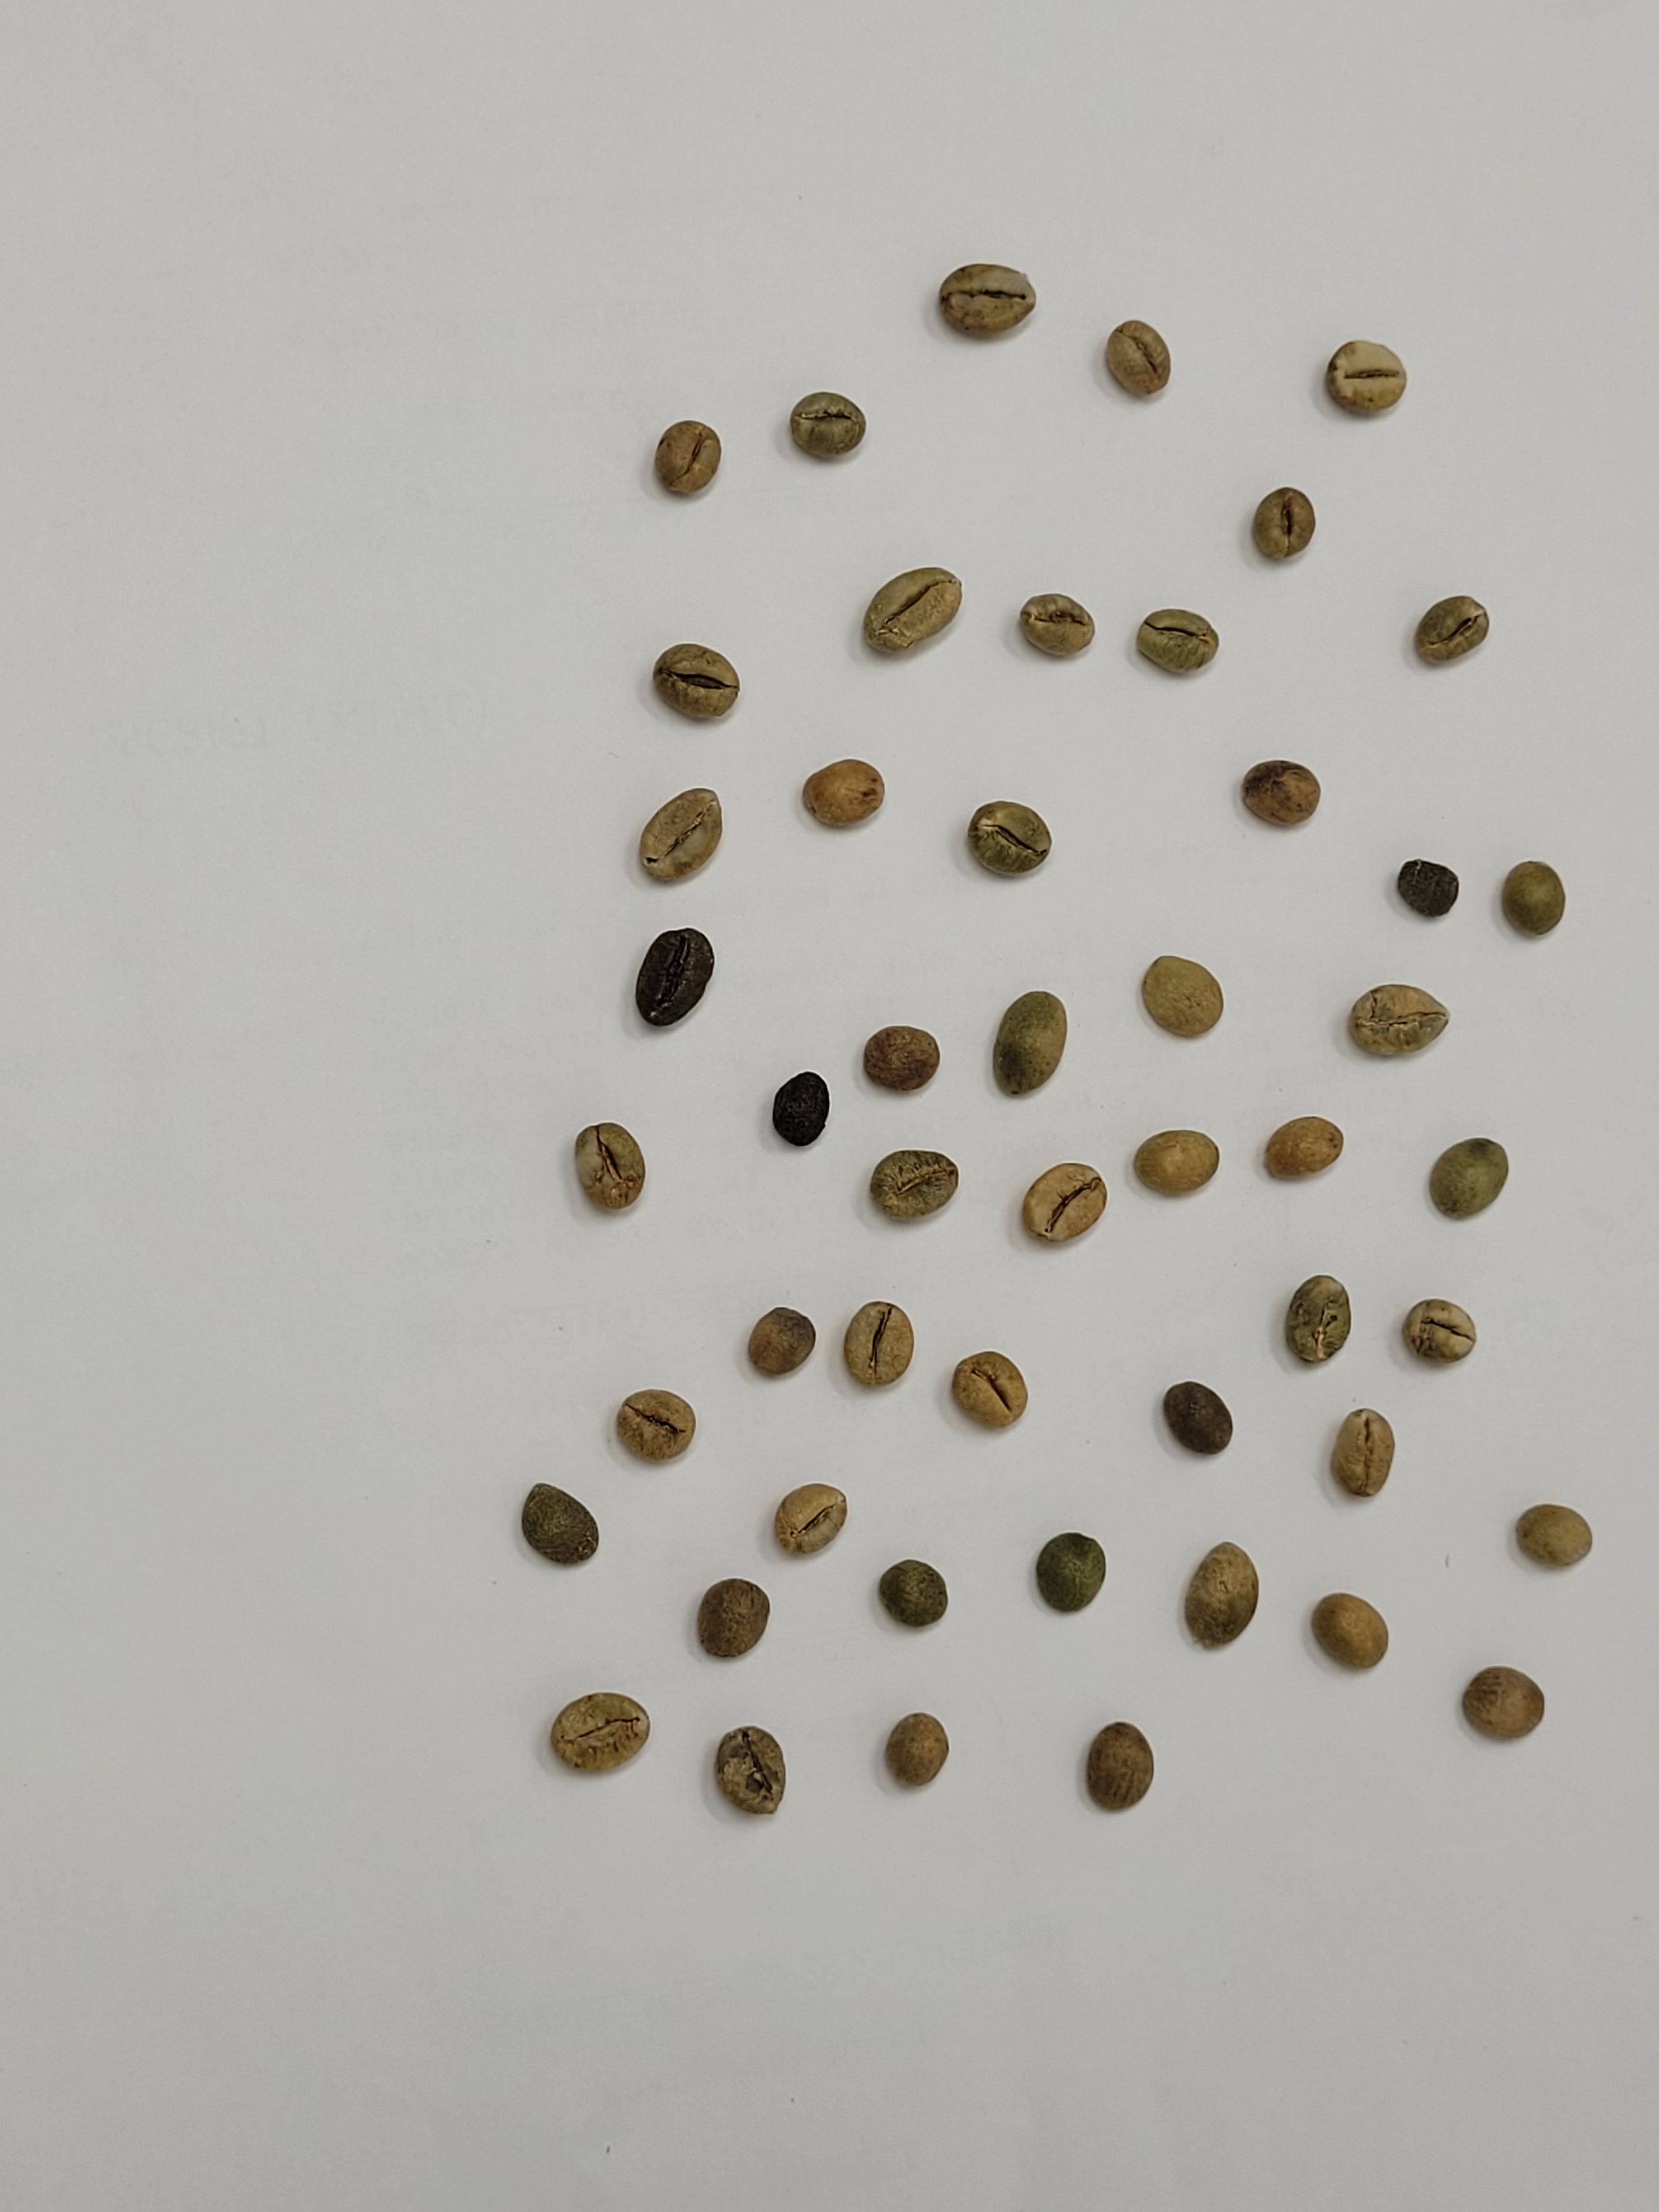
Coffee bean quality grade: PB-II